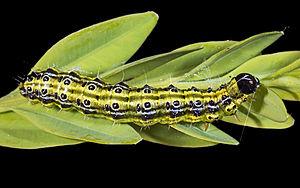
La Pyrale du buis est une espèce de lépidoptères de la famille des Crambidae, originaire d'Extrême-Orient. Introduite accidentellement en Europe dans les années 2000 via des végétaux importés d'Asie, elle y est rapidement devenue invasive.